This Too Shall Pass (OK Go song)

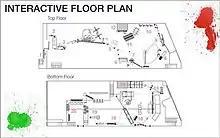
The floor plan for the Rube Goldberg machine used in the video covered two floors of a warehouse and had several distinct stations that worked in time with the music.

The video's inspiration was from the band, who wanted "a giant machine that we dance with", a long-term aspiration of the band and inspired by other Rube Goldberg machines shown in videos on YouTube, including the interstitials used on the Japanese children's show "PythagoraSwitch". While they considered the idea of the machine for each song on "Of the Colour", they opted to use "This Too Shall Pass" to make the end result "majestic and epic", even though it already duplicated the previous marching band video. They sought help through online science message boards, eventually coming in contact with Syyn Labs. From a pool of talent at a Syyn Labs-hosted "Mindshare LA" gathering, about 55 to 60 people from Syyn Labs, the California Institute of Technology (including some who work at the National Aeronautics and Space Administration's Jet Propulsion Laboratory and participated in the Mars Exploration Rover program, hence the model rover seen in the video) and MIT Media Lab helped to design and construct the machine. Damian Kulash's father (Damian Kulash Sr.) also participated in the machine's construction.